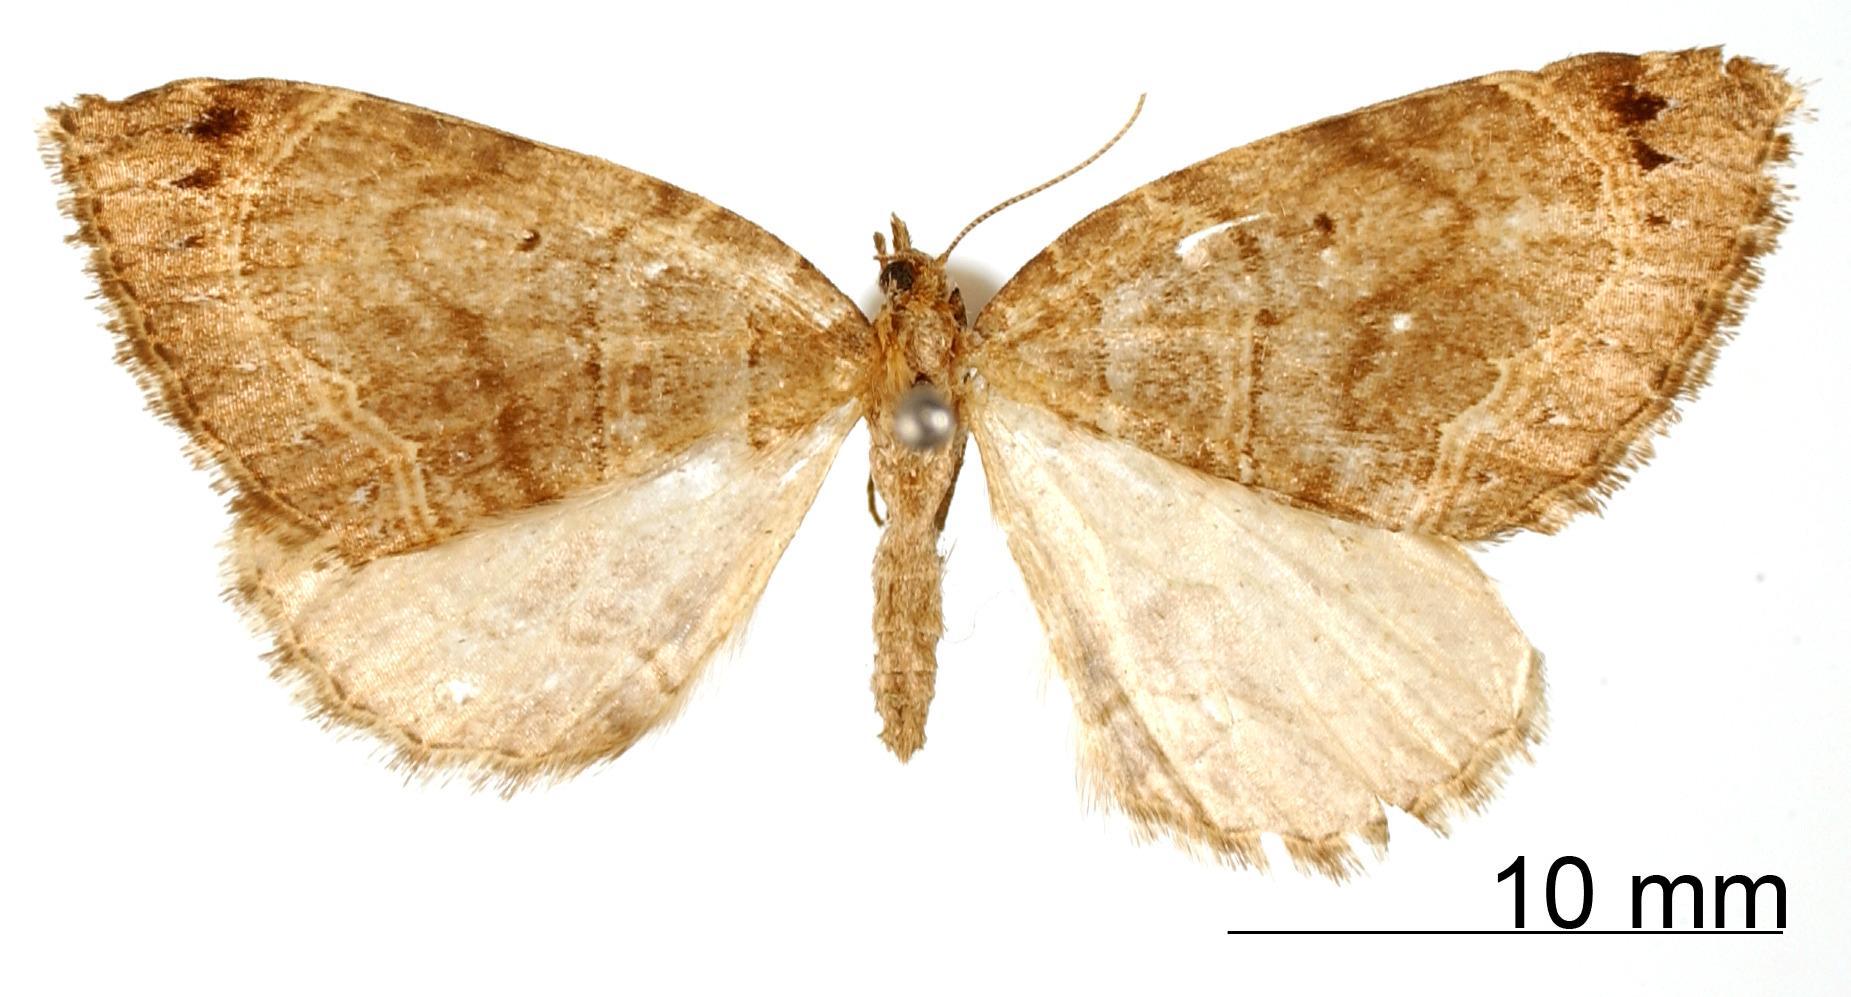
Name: Perizoma versatilis
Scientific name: Perizoma versatilis Dognin, 1911
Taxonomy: Animalia, Arthropoda, Insecta, Lepidoptera, Geometridae, Larentiinae
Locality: Paramo del Quindiu, Colombia